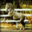
Label: horse